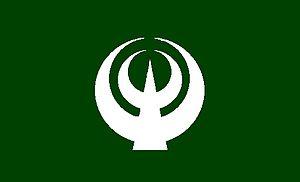
Tamaki est un bourg du district de Watarai, situé dans la préfecture de Mie, au Japon.